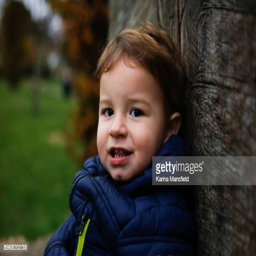
toddler playing in the playground and posing for the camera